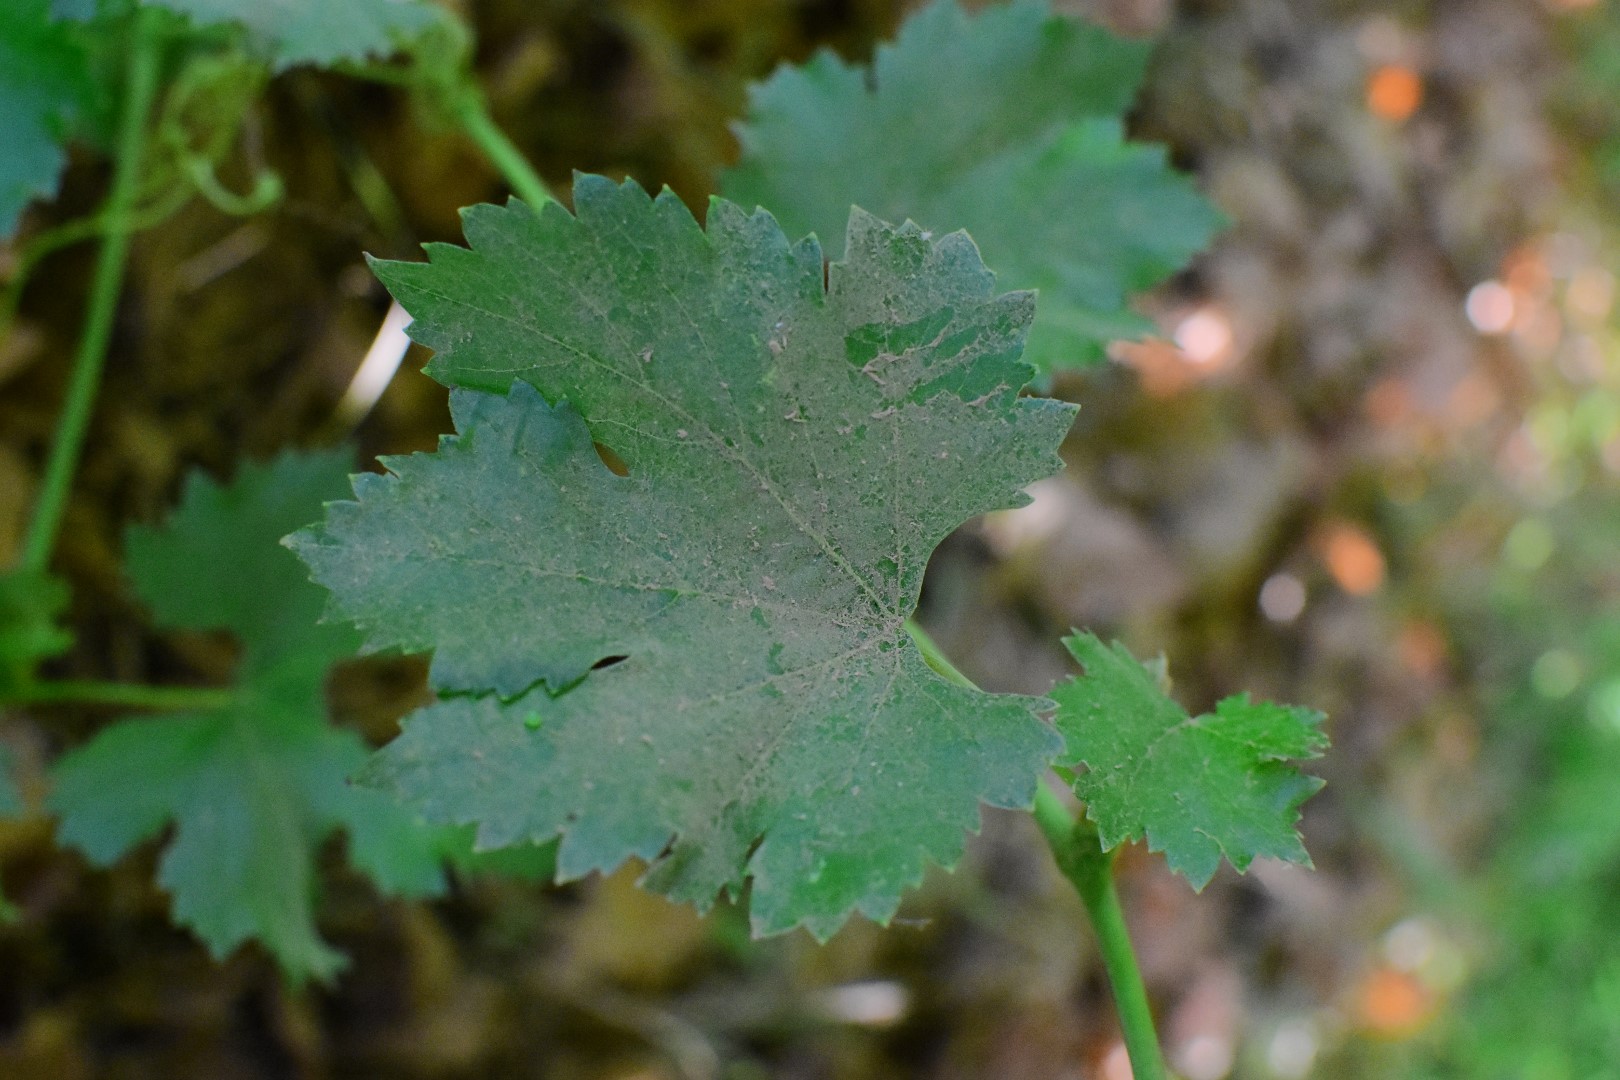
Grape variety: Deas Al-Annz